Georgian Railway

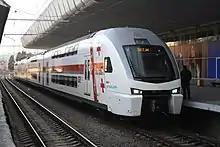
A new Stadler KISS next to the recently revamped Tbilisi station building

Until 2004 Georgian Railway had been significantly affected by corruption. On the one hand, modernization and maintenance of the railway were neglected; for example, out of 11,000 rail cars, only 7,000 were in operation. On the other hand, the football stadium of Lokomotiv Tbilisi, the team of Georgian Railway, had one of the most modern sports sites in the country. General manager Akaki Chkhaidze was arrested in 2004 and spent several months in custody, before he redeemed himself for 3 million US dollars.